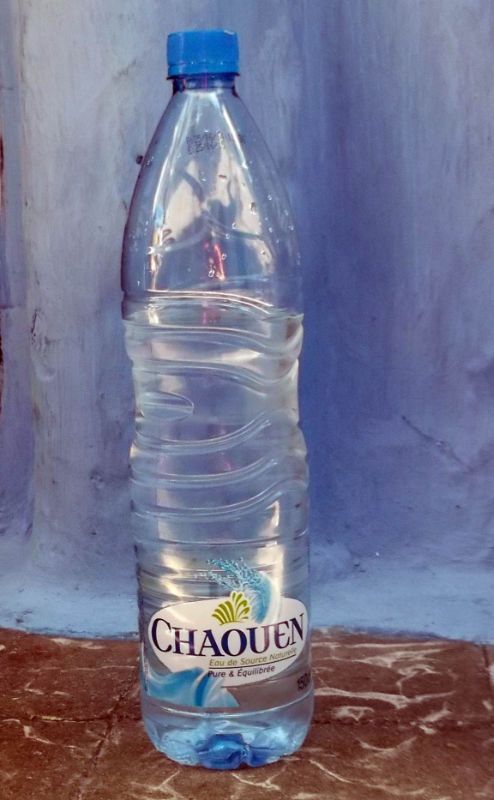
Waste category: plastic